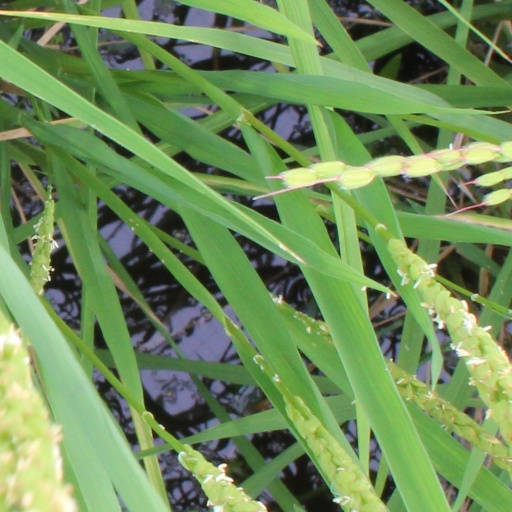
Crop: rice